Otis Williams

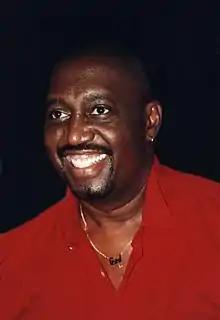
Williams in 1999

The Temptations lineup changes were so frequent, stressful and troublesome that Williams and Melvin Franklin promised each other they would never quit the group. Franklin would remain in the group until 1994, when he became physically incapable of continuing. Franklin died on February 23, 1995, leaving Otis Williams, then 53, as the last surviving original member of the quintet.